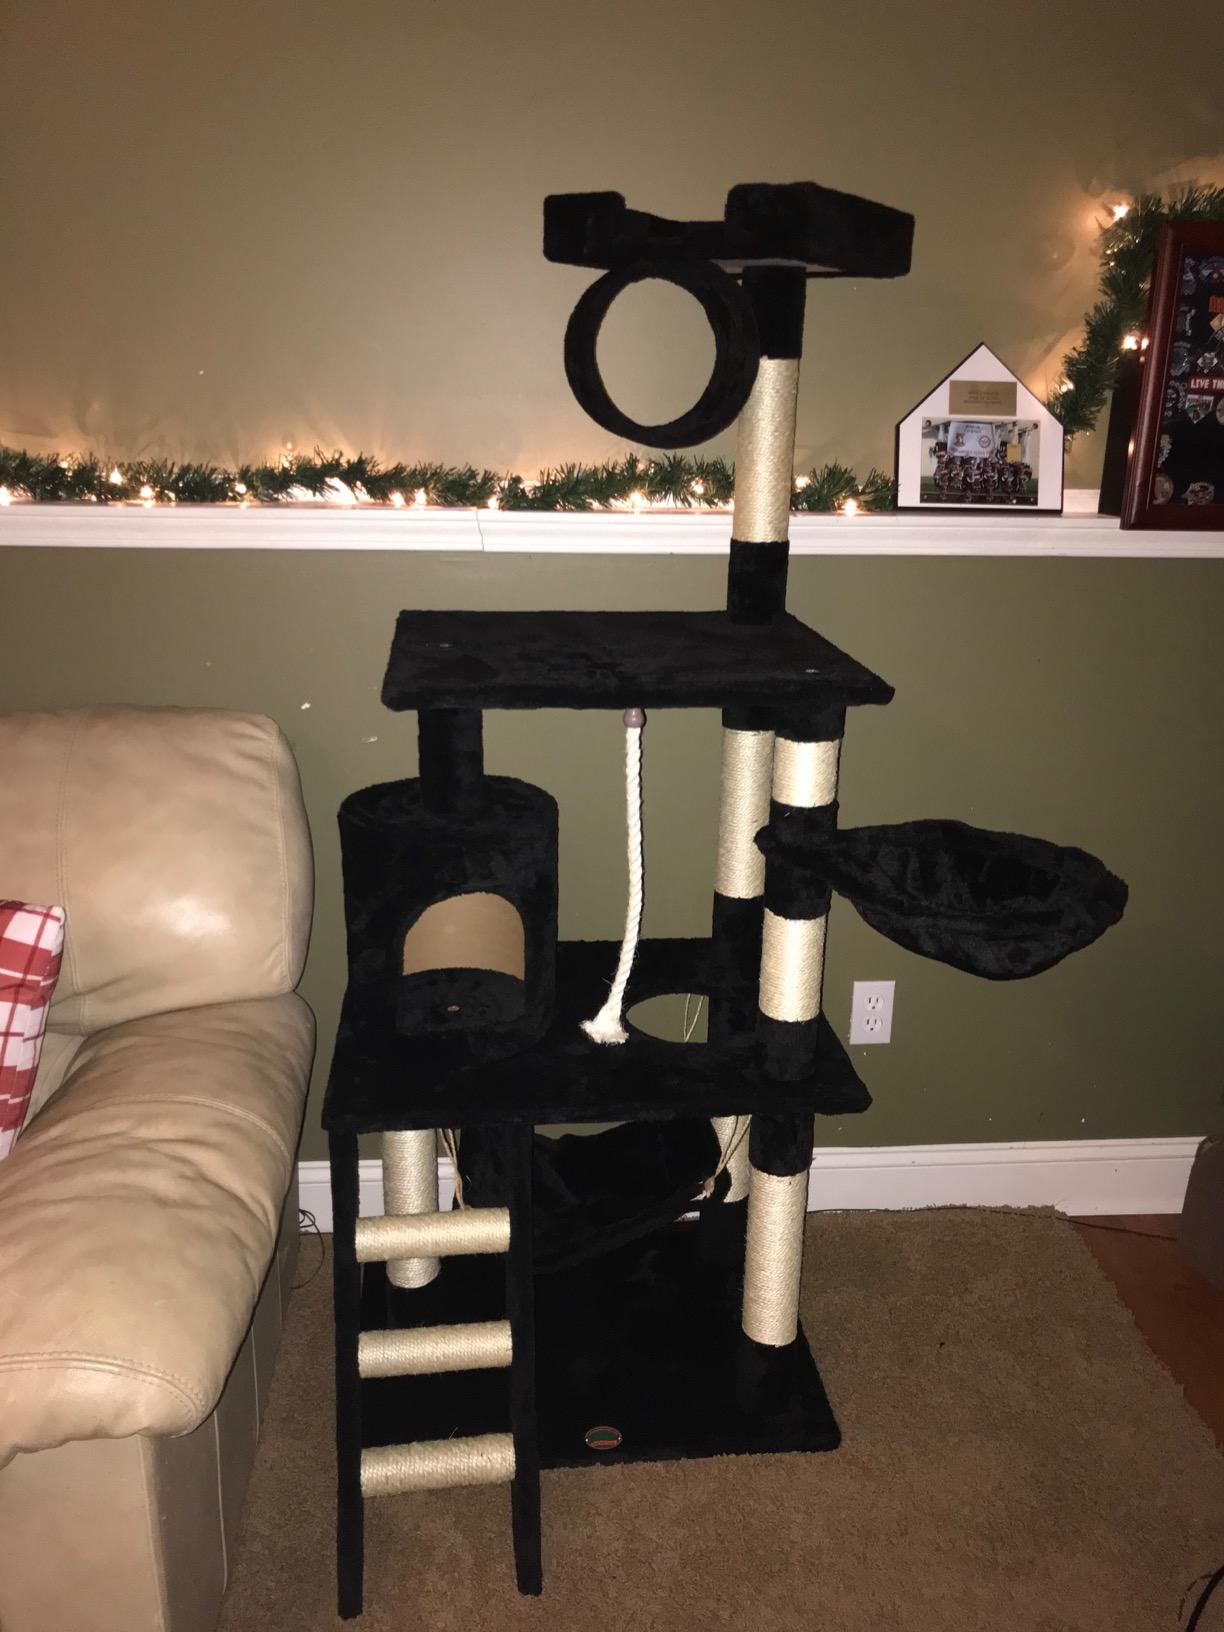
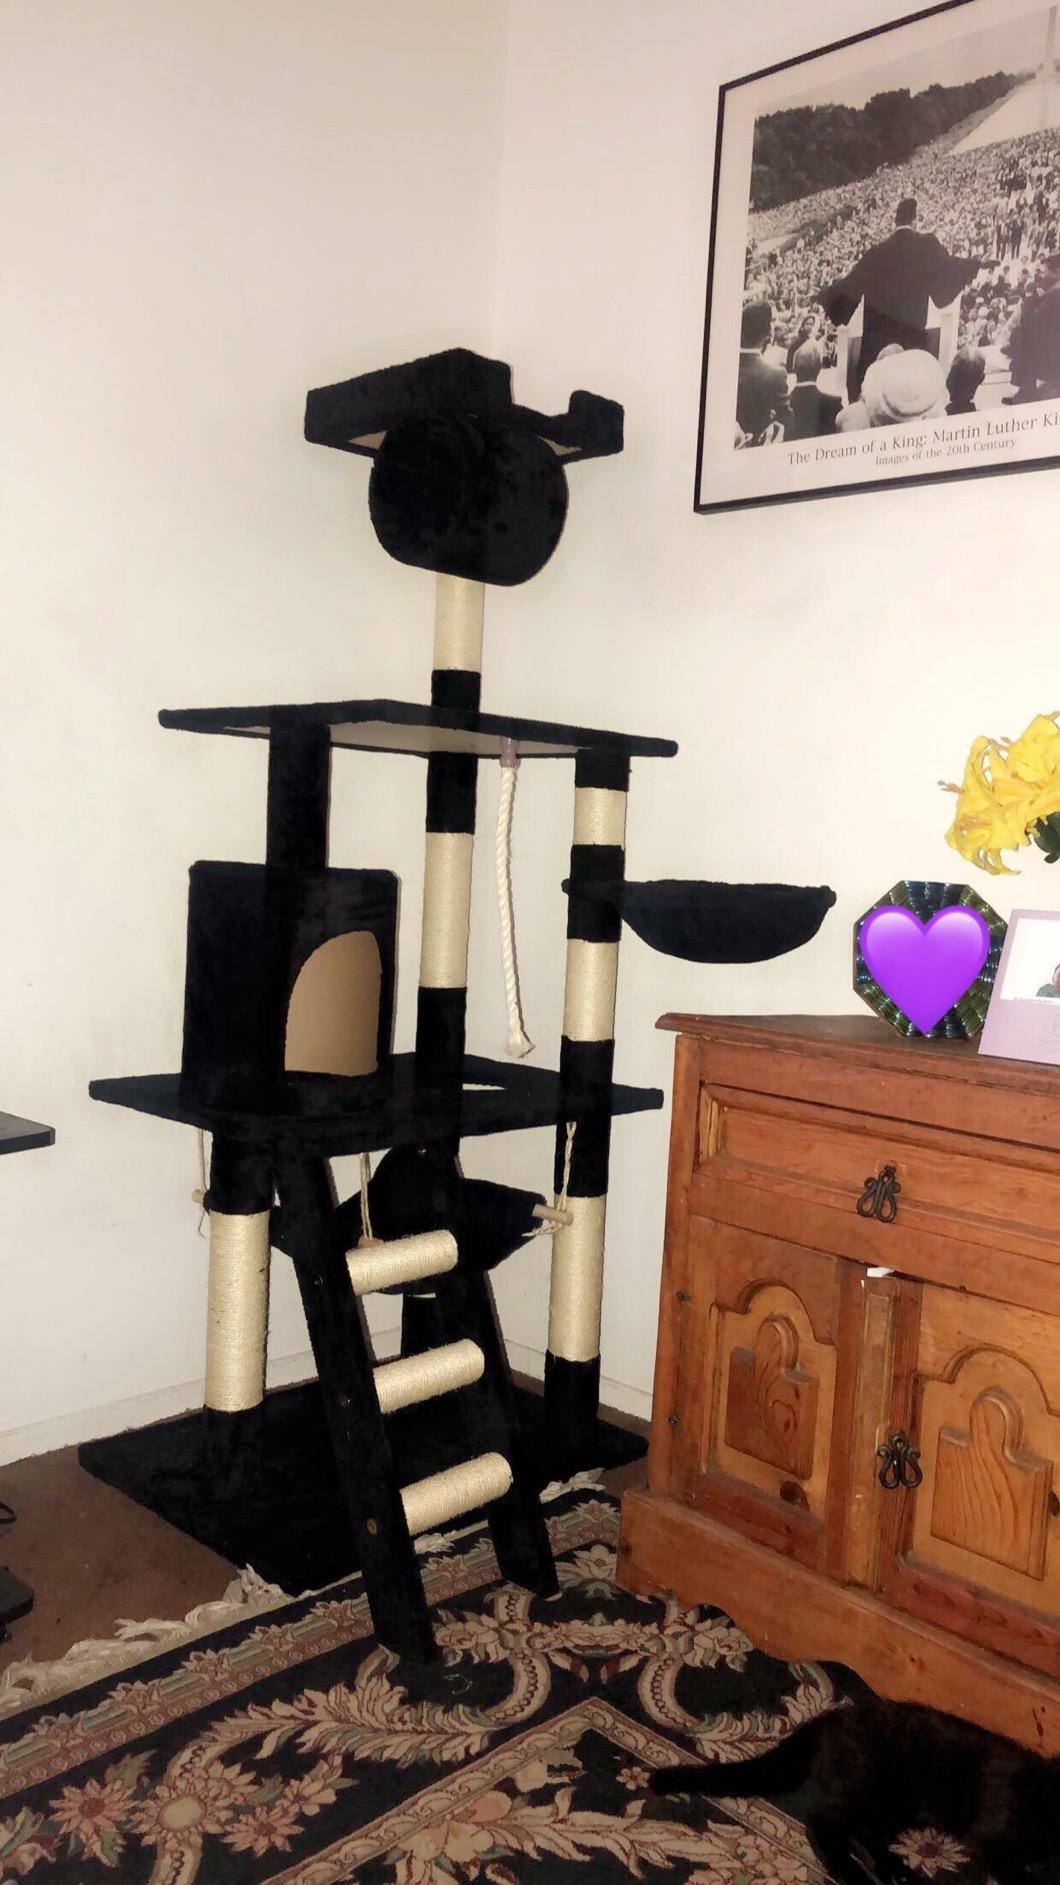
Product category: items_cat tree
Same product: yes